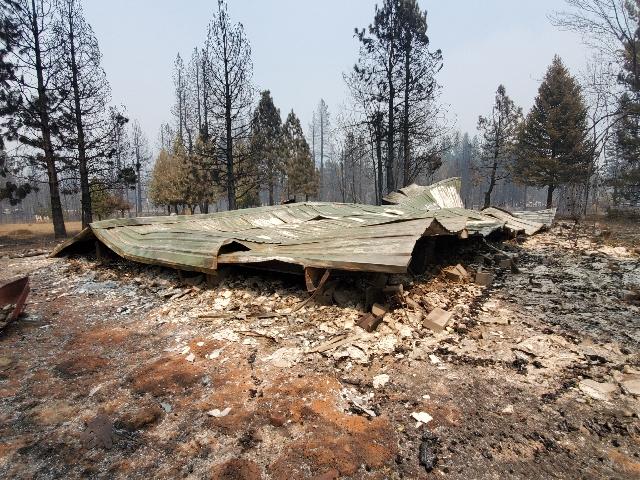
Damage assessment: destroyed